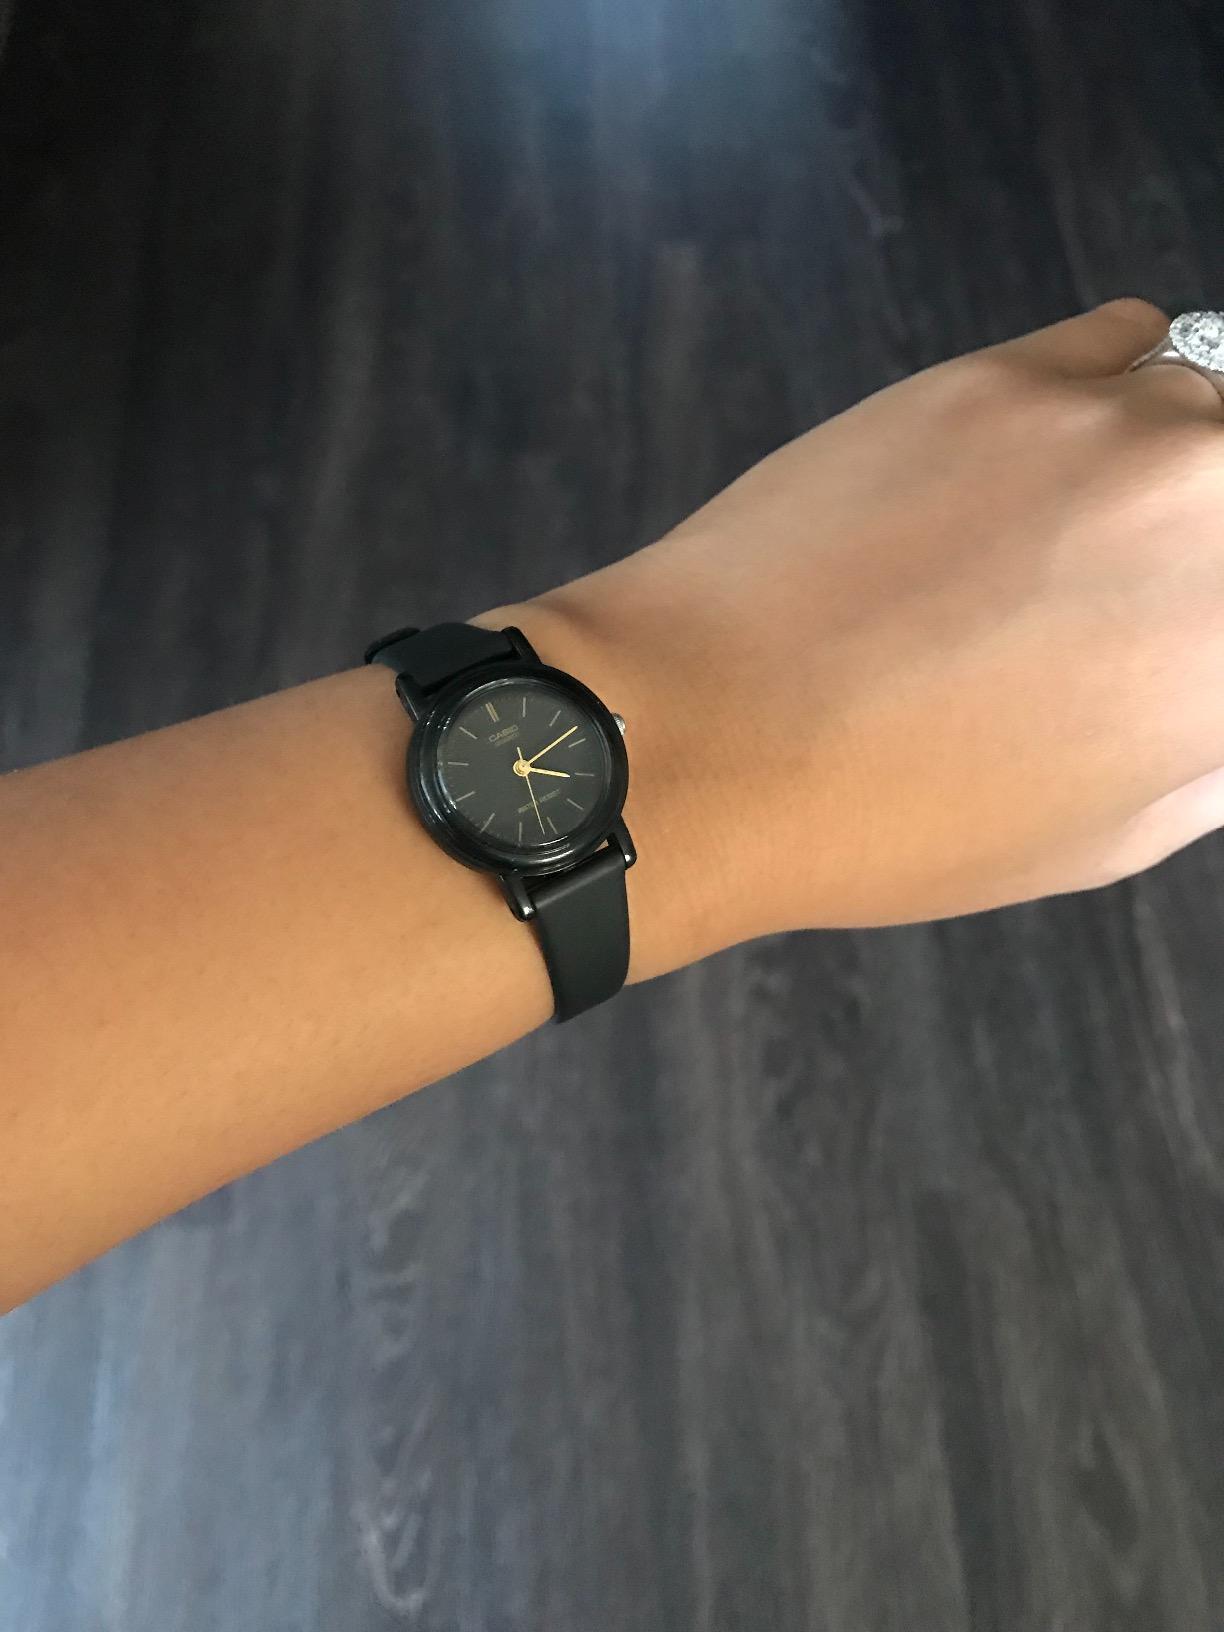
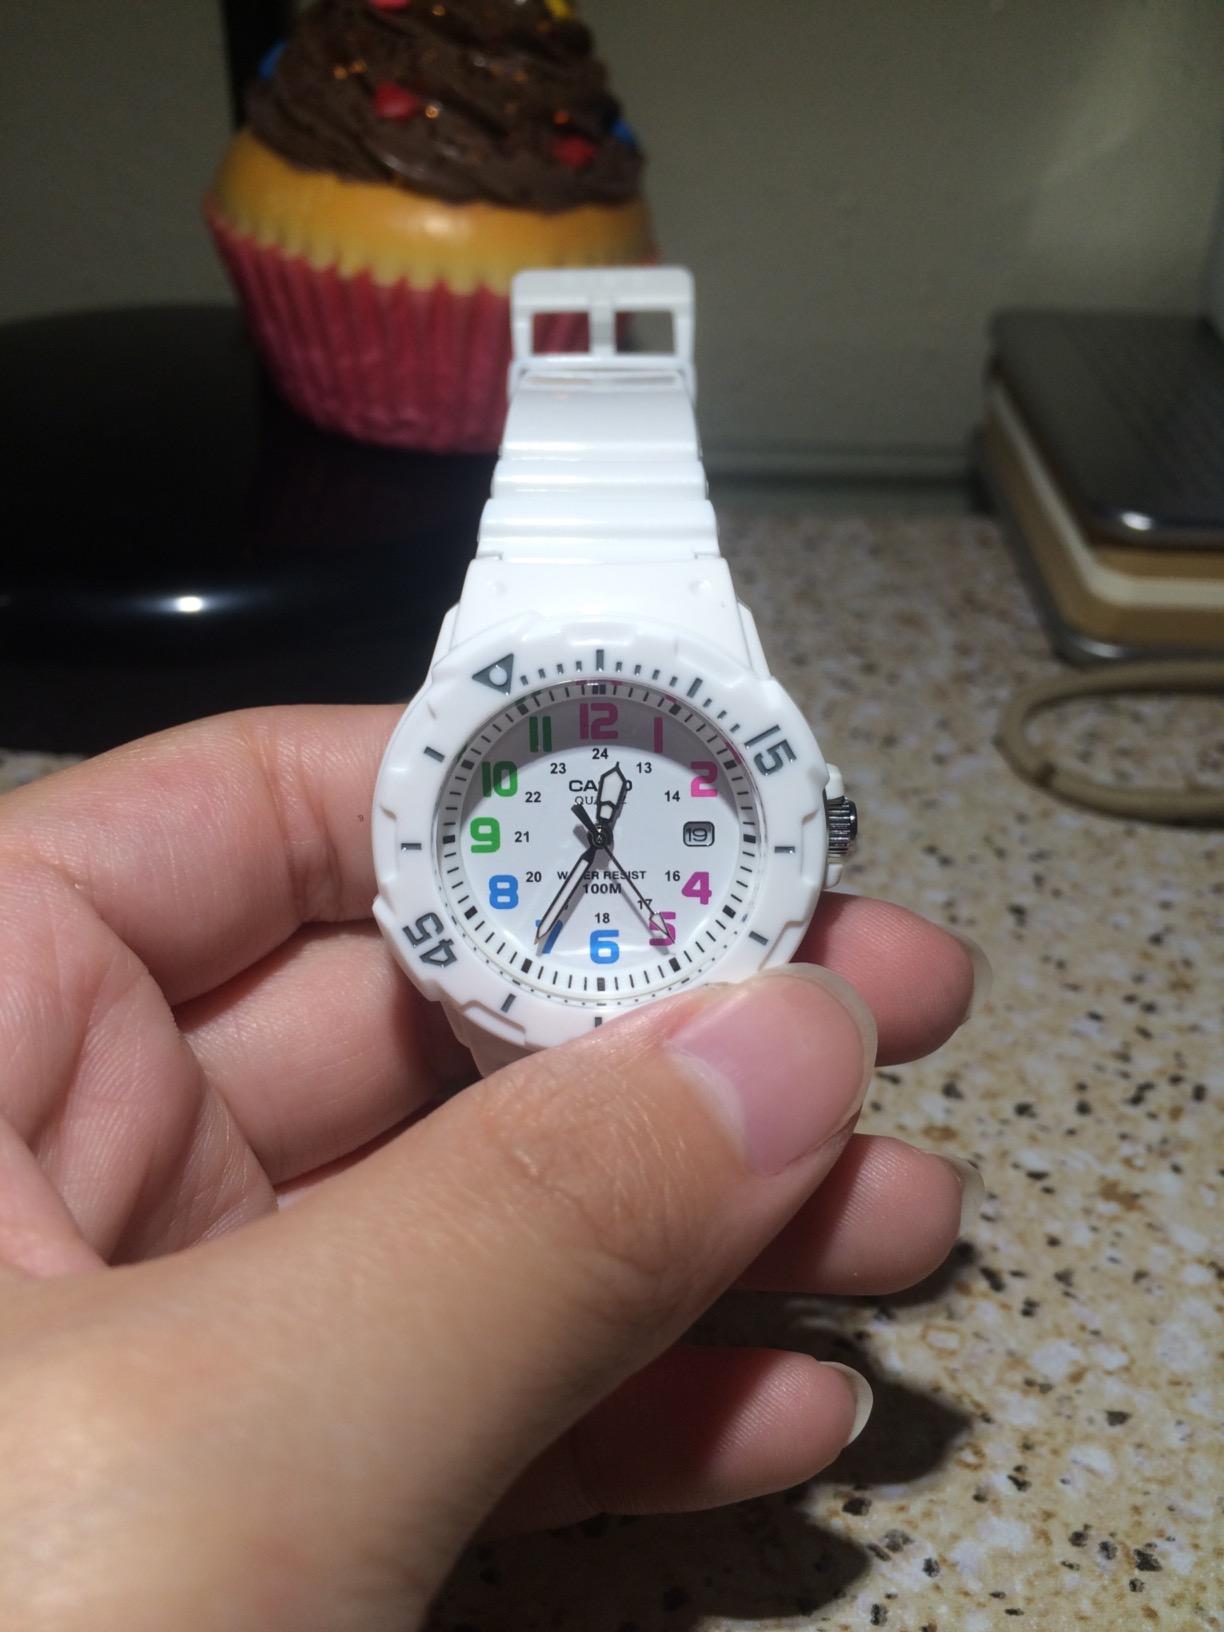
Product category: accessories_watch
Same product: no